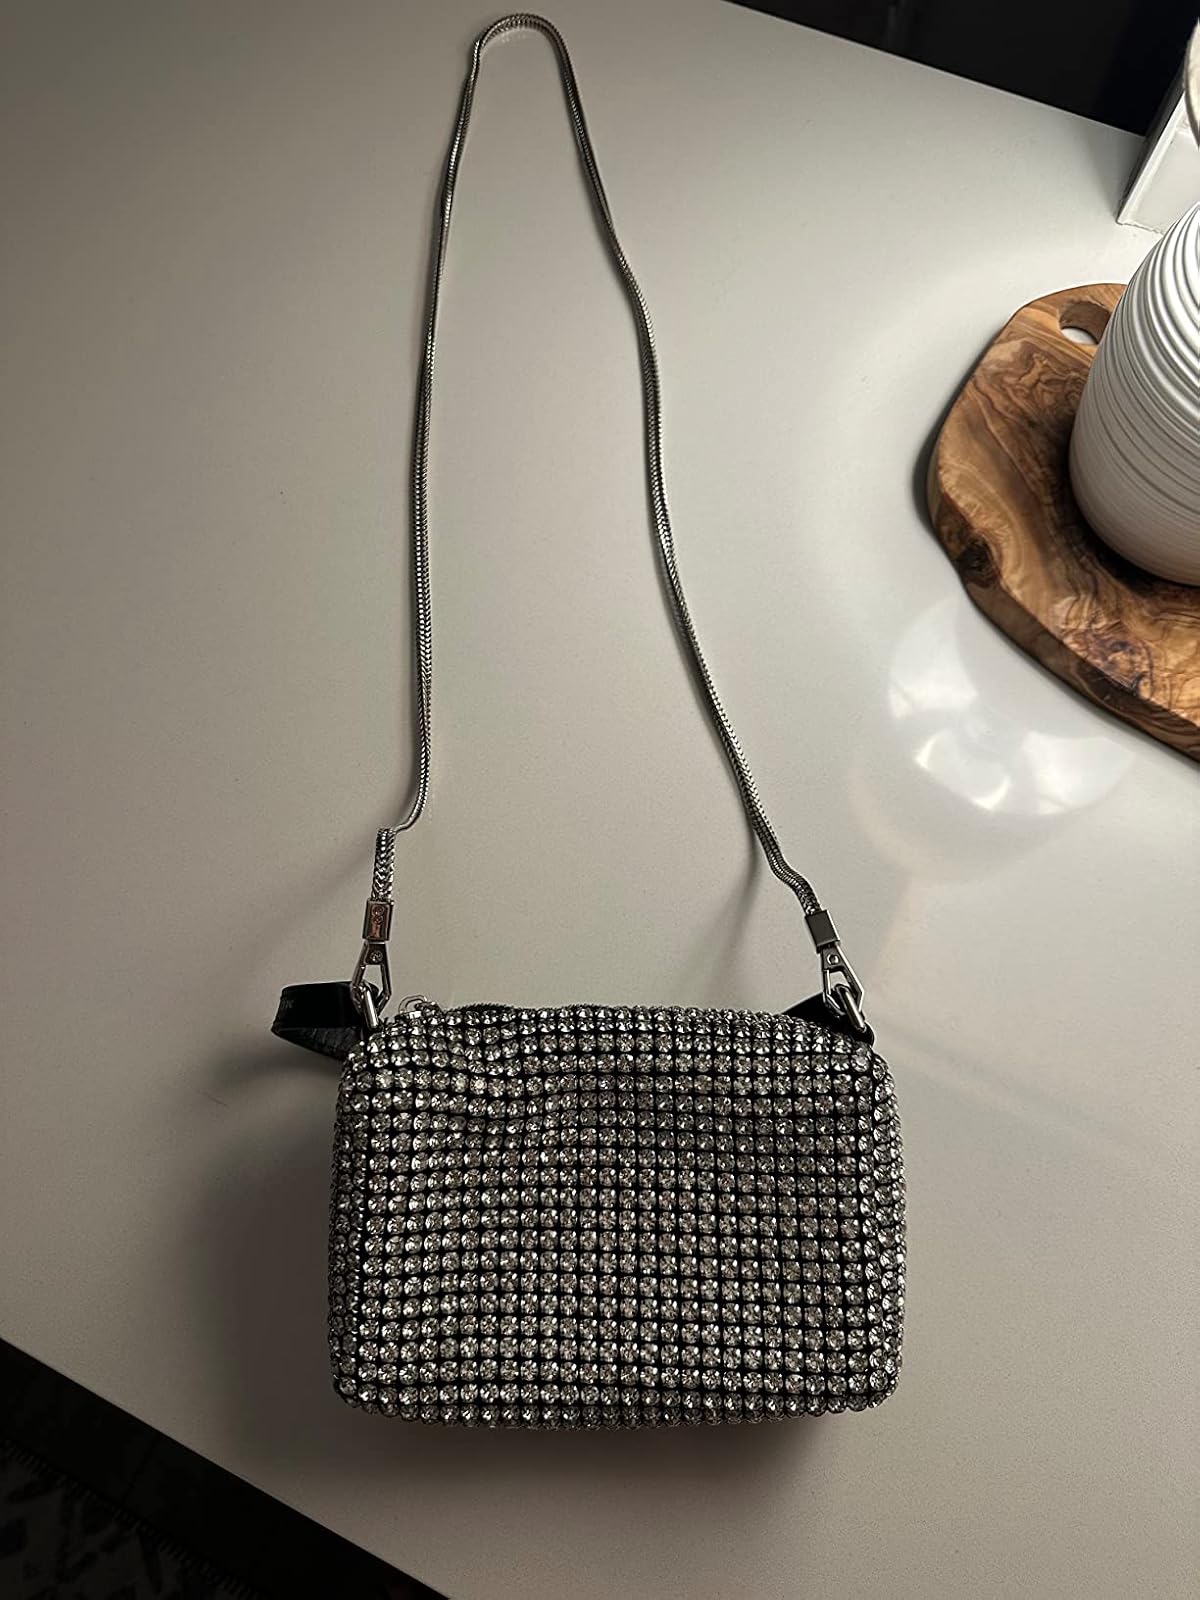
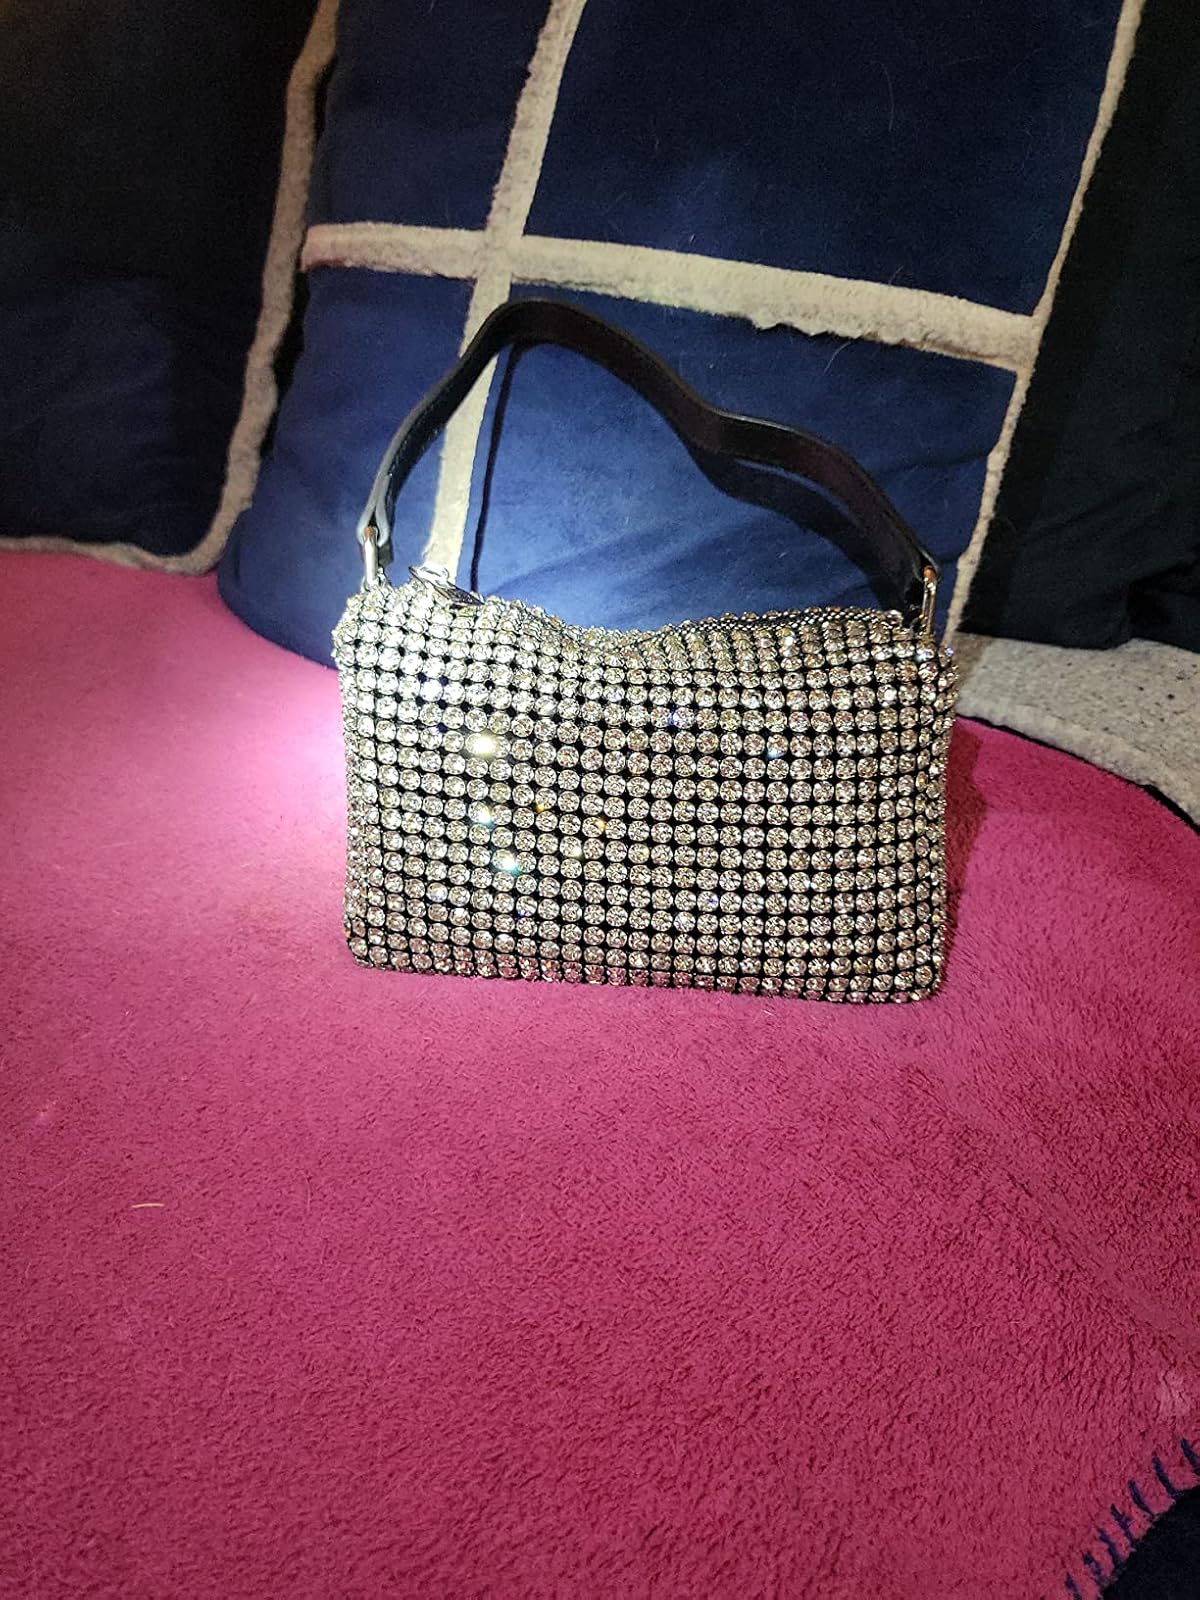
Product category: accessories_handbag
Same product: yes